Dale Van Sickel

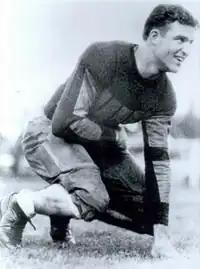
Van Sickel in a three-point stance.

Van Sickel attended the University of Florida in Gainesville. He played right end for the Florida Gators football team for three seasons from 1927 to 1929, on the opposite side of the line from left end Dutch Stanley. During his three years as a member of the Gators varsity, the team won twenty-three of twenty-nine games. Led by future Hall of Fame coach Charlie Bachman in 1928, Van Sickel and the Gators posted an 8–1 record during his junior season, outscoring their competition 366–44—the most points scored in the nation. The Gators' sole 1928 loss was to Tennessee in Knoxville, Tennessee—by a single point, 12–13. The Associated Press, Newspaper Enterprise Association and Grantland Rice of "Collier's Weekly" named Van Sickel to their respective 1928 first-team All-America squads, making him the first player from the University of Florida to be named a first-team All-American. As was typical of the 1920s era, Van Sickel played both offense and defense; his College Hall of Fame biography describes him as "a swift and sure-handed receiver on offense and a gifted defensive player." Van Sickel was injured during his senior football season in 1929, and while he was productive, he was unable to post the same sort of numbers in 1929 that he did during his 1928 All-American season. He was also a first-team All-Southern selection in both 1928 and 1929.